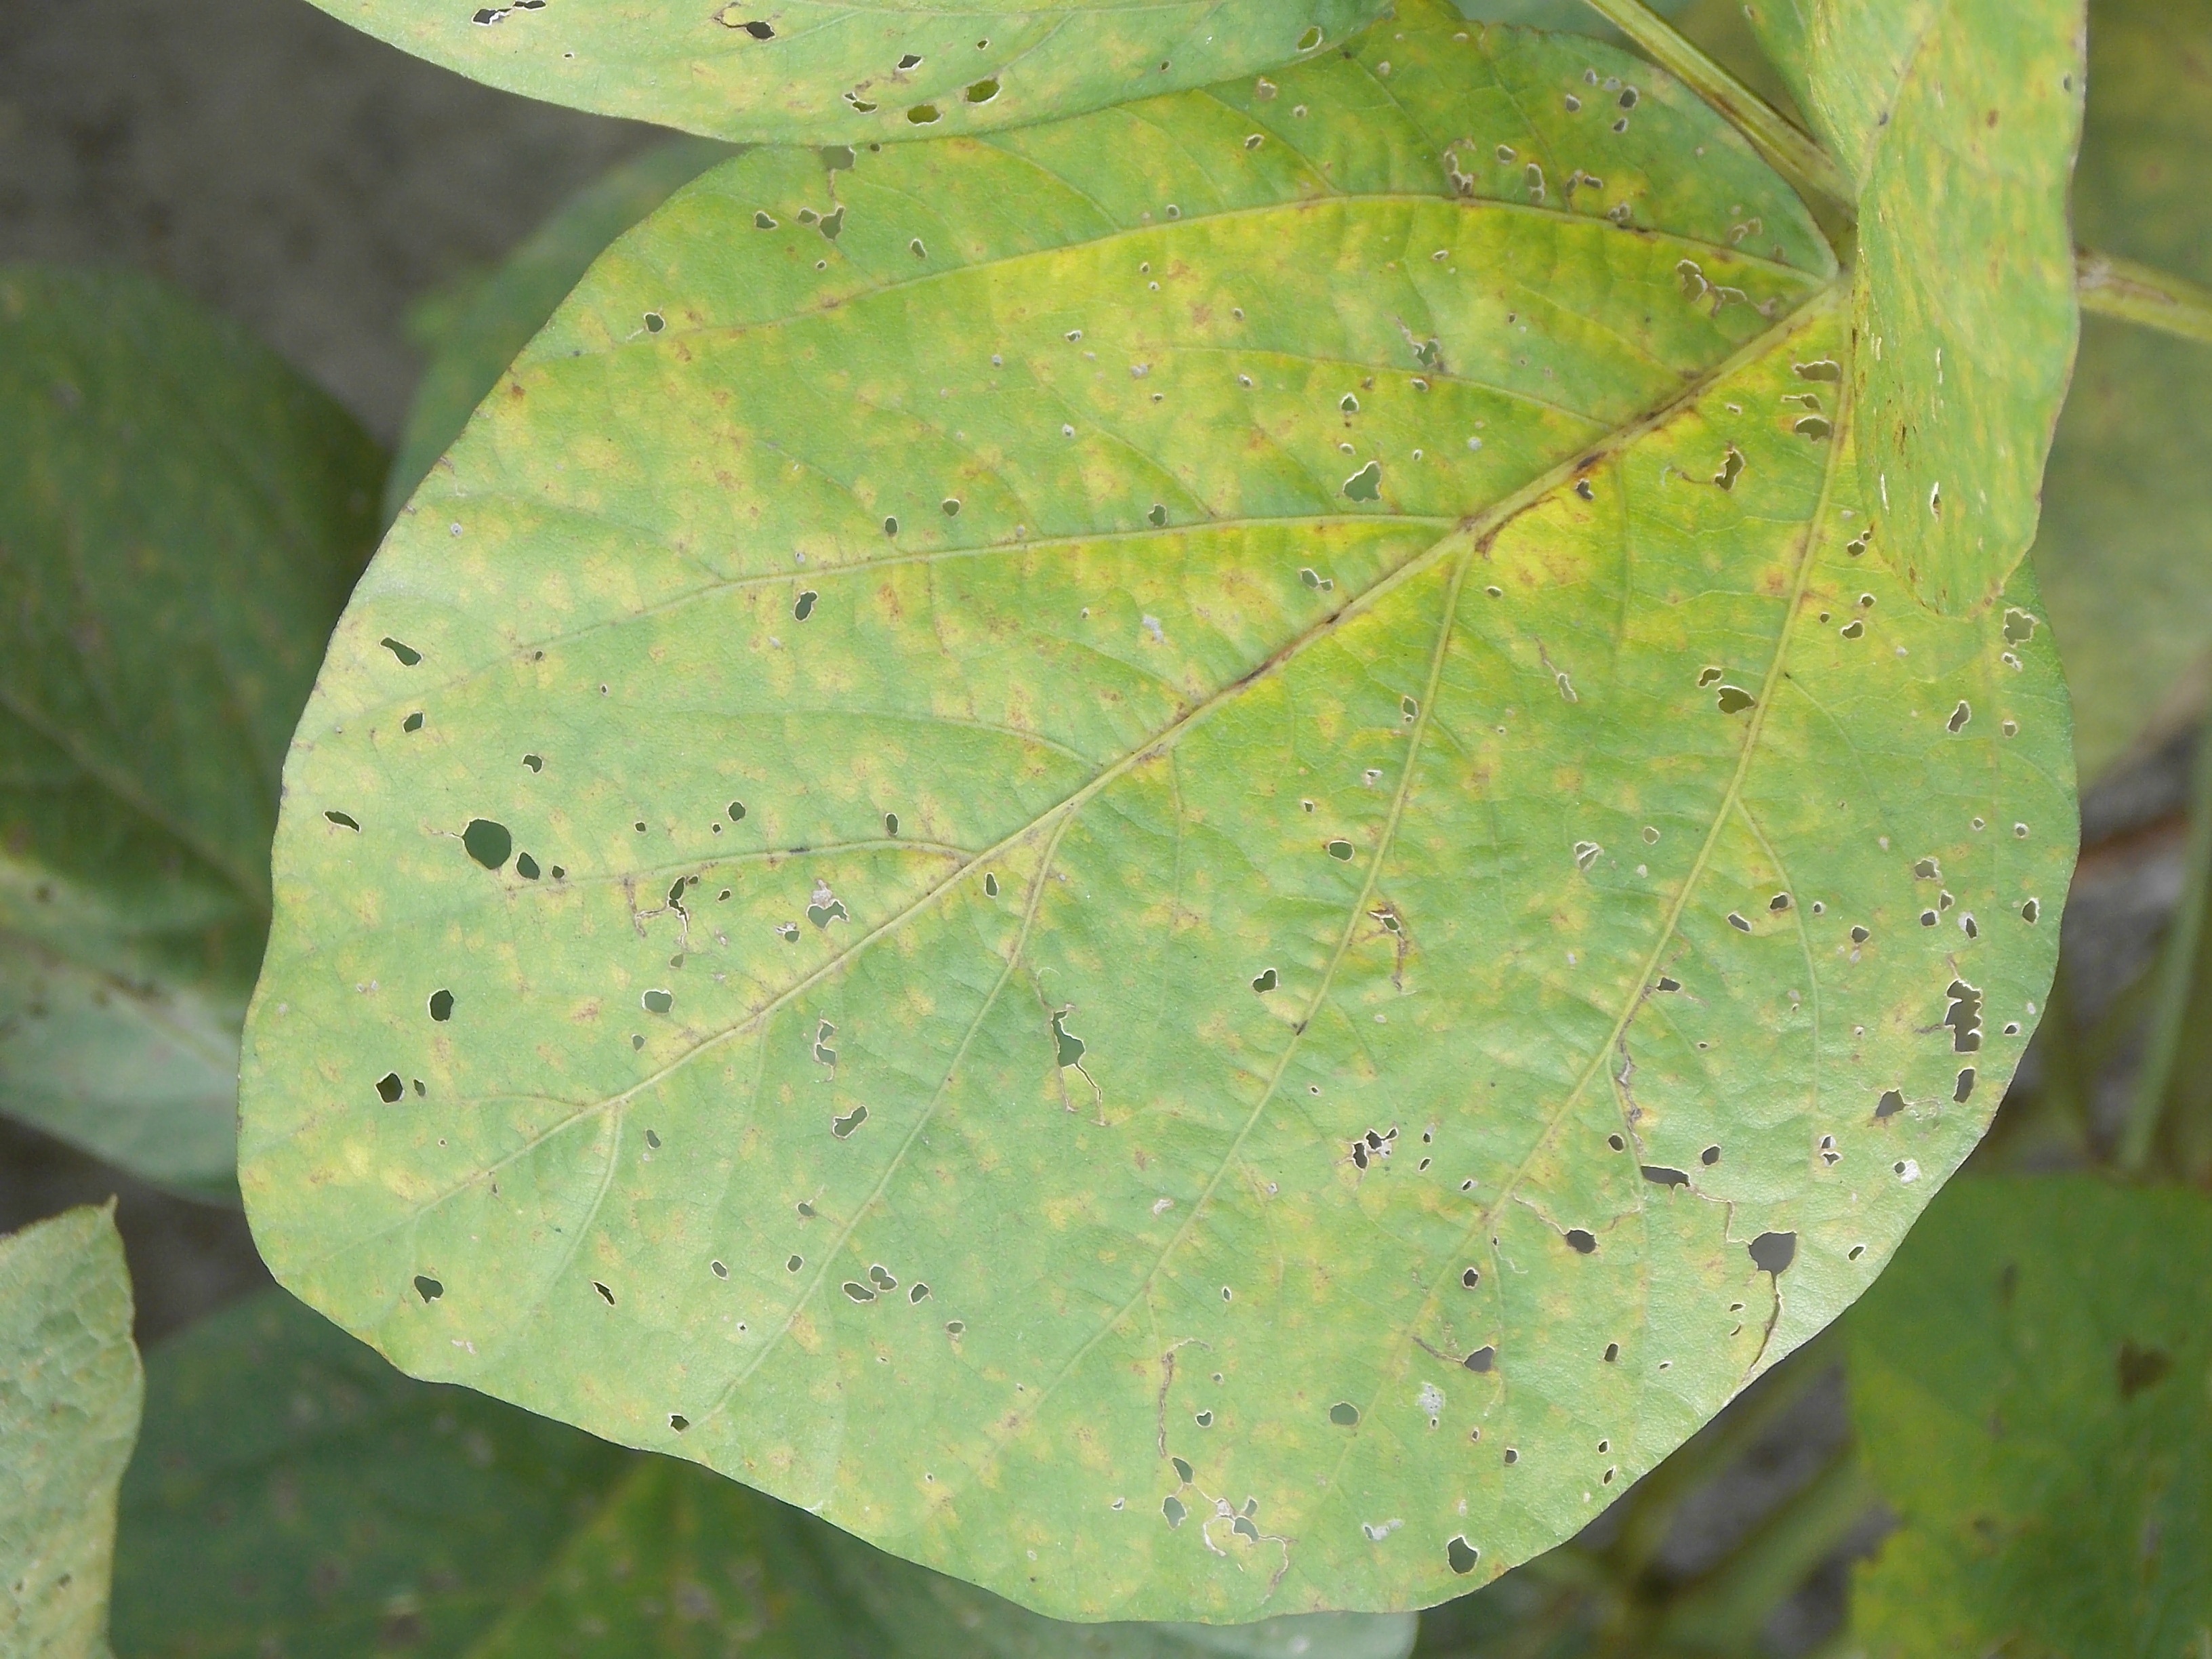
Label: Disease